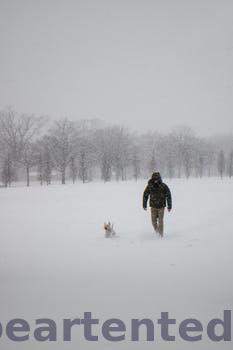
Label: Watermark